Vettavalam

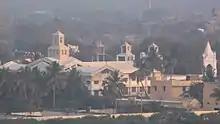
Vettavalam Parish Church Dioceses Of Vellore

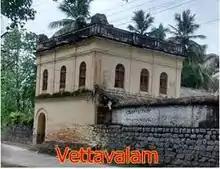
Vettavalam Palace

Vettavalam has also a church of Immaculate Mary, built in the 18th century. St. Joseph's Shrine, located in the top of the mount built by Fr.Tharas, is also from the 18th century.